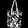
Label: Bag